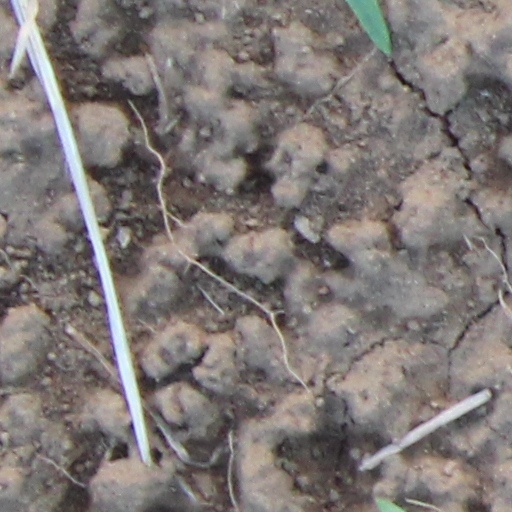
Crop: wheat